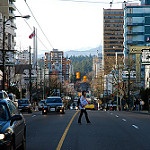
Scene: Outdoor